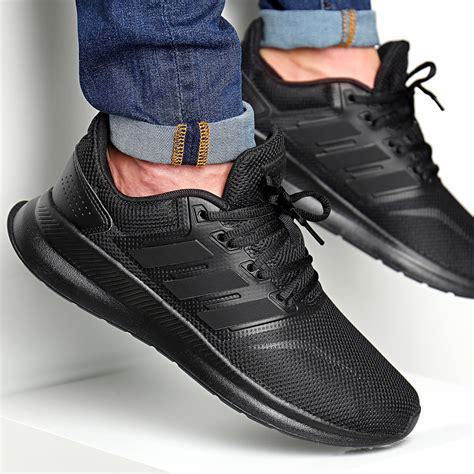
Brand: Adidas
Model: Runfalcon